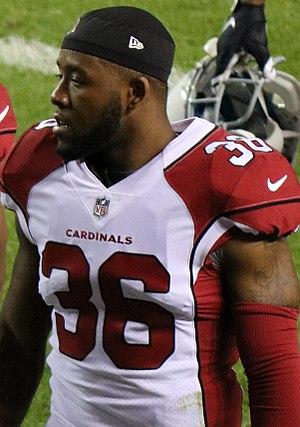
"Bishard ""Budda"" Baker, né le 10 janvier 1996 à Bellevue dans l'État de Washington, est un américain, joueur professionnel de football américain.